Amtrak Cascades

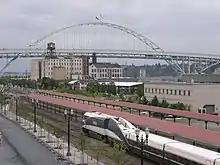
Amtrak "Cascades" consist in Portland, Oregon, with NPCU at the head of the train.

Amtrak took over intercity passenger rail operations from the private railroads on May 1, 1971. Initial service on the Seattle–Portland portion of the corridor consisted of three daily round trips–one long-distance train running all the way to San Diego, along with two corridor trains inherited from Burlington Northern. There was no corridor service south to Eugene, and no service to the Canadian border at all. The trains were unnamed until November 1971, when the two corridor trains were named the "Mount Rainier" and "Puget Sound" and the long-distance train became the "Coast Starlight".